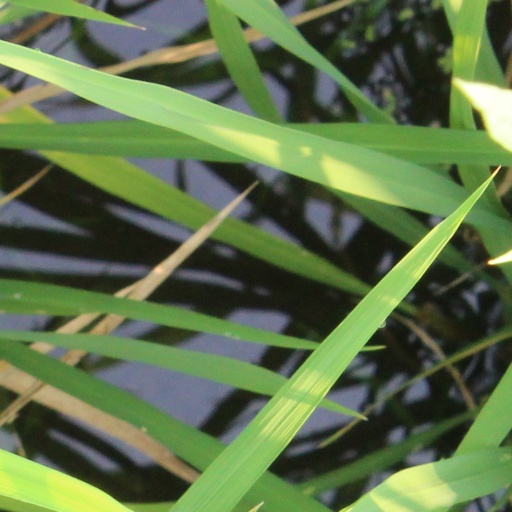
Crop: rice